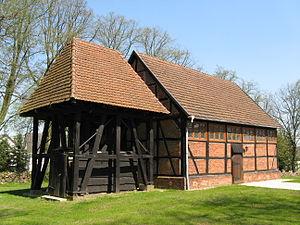
Groß Godems est une municipalité allemande du land de Mecklembourg-Poméranie-Occidentale et l'arrondissement de Ludwigslust-Parchim. En 2013, elle comptait 399 hab.